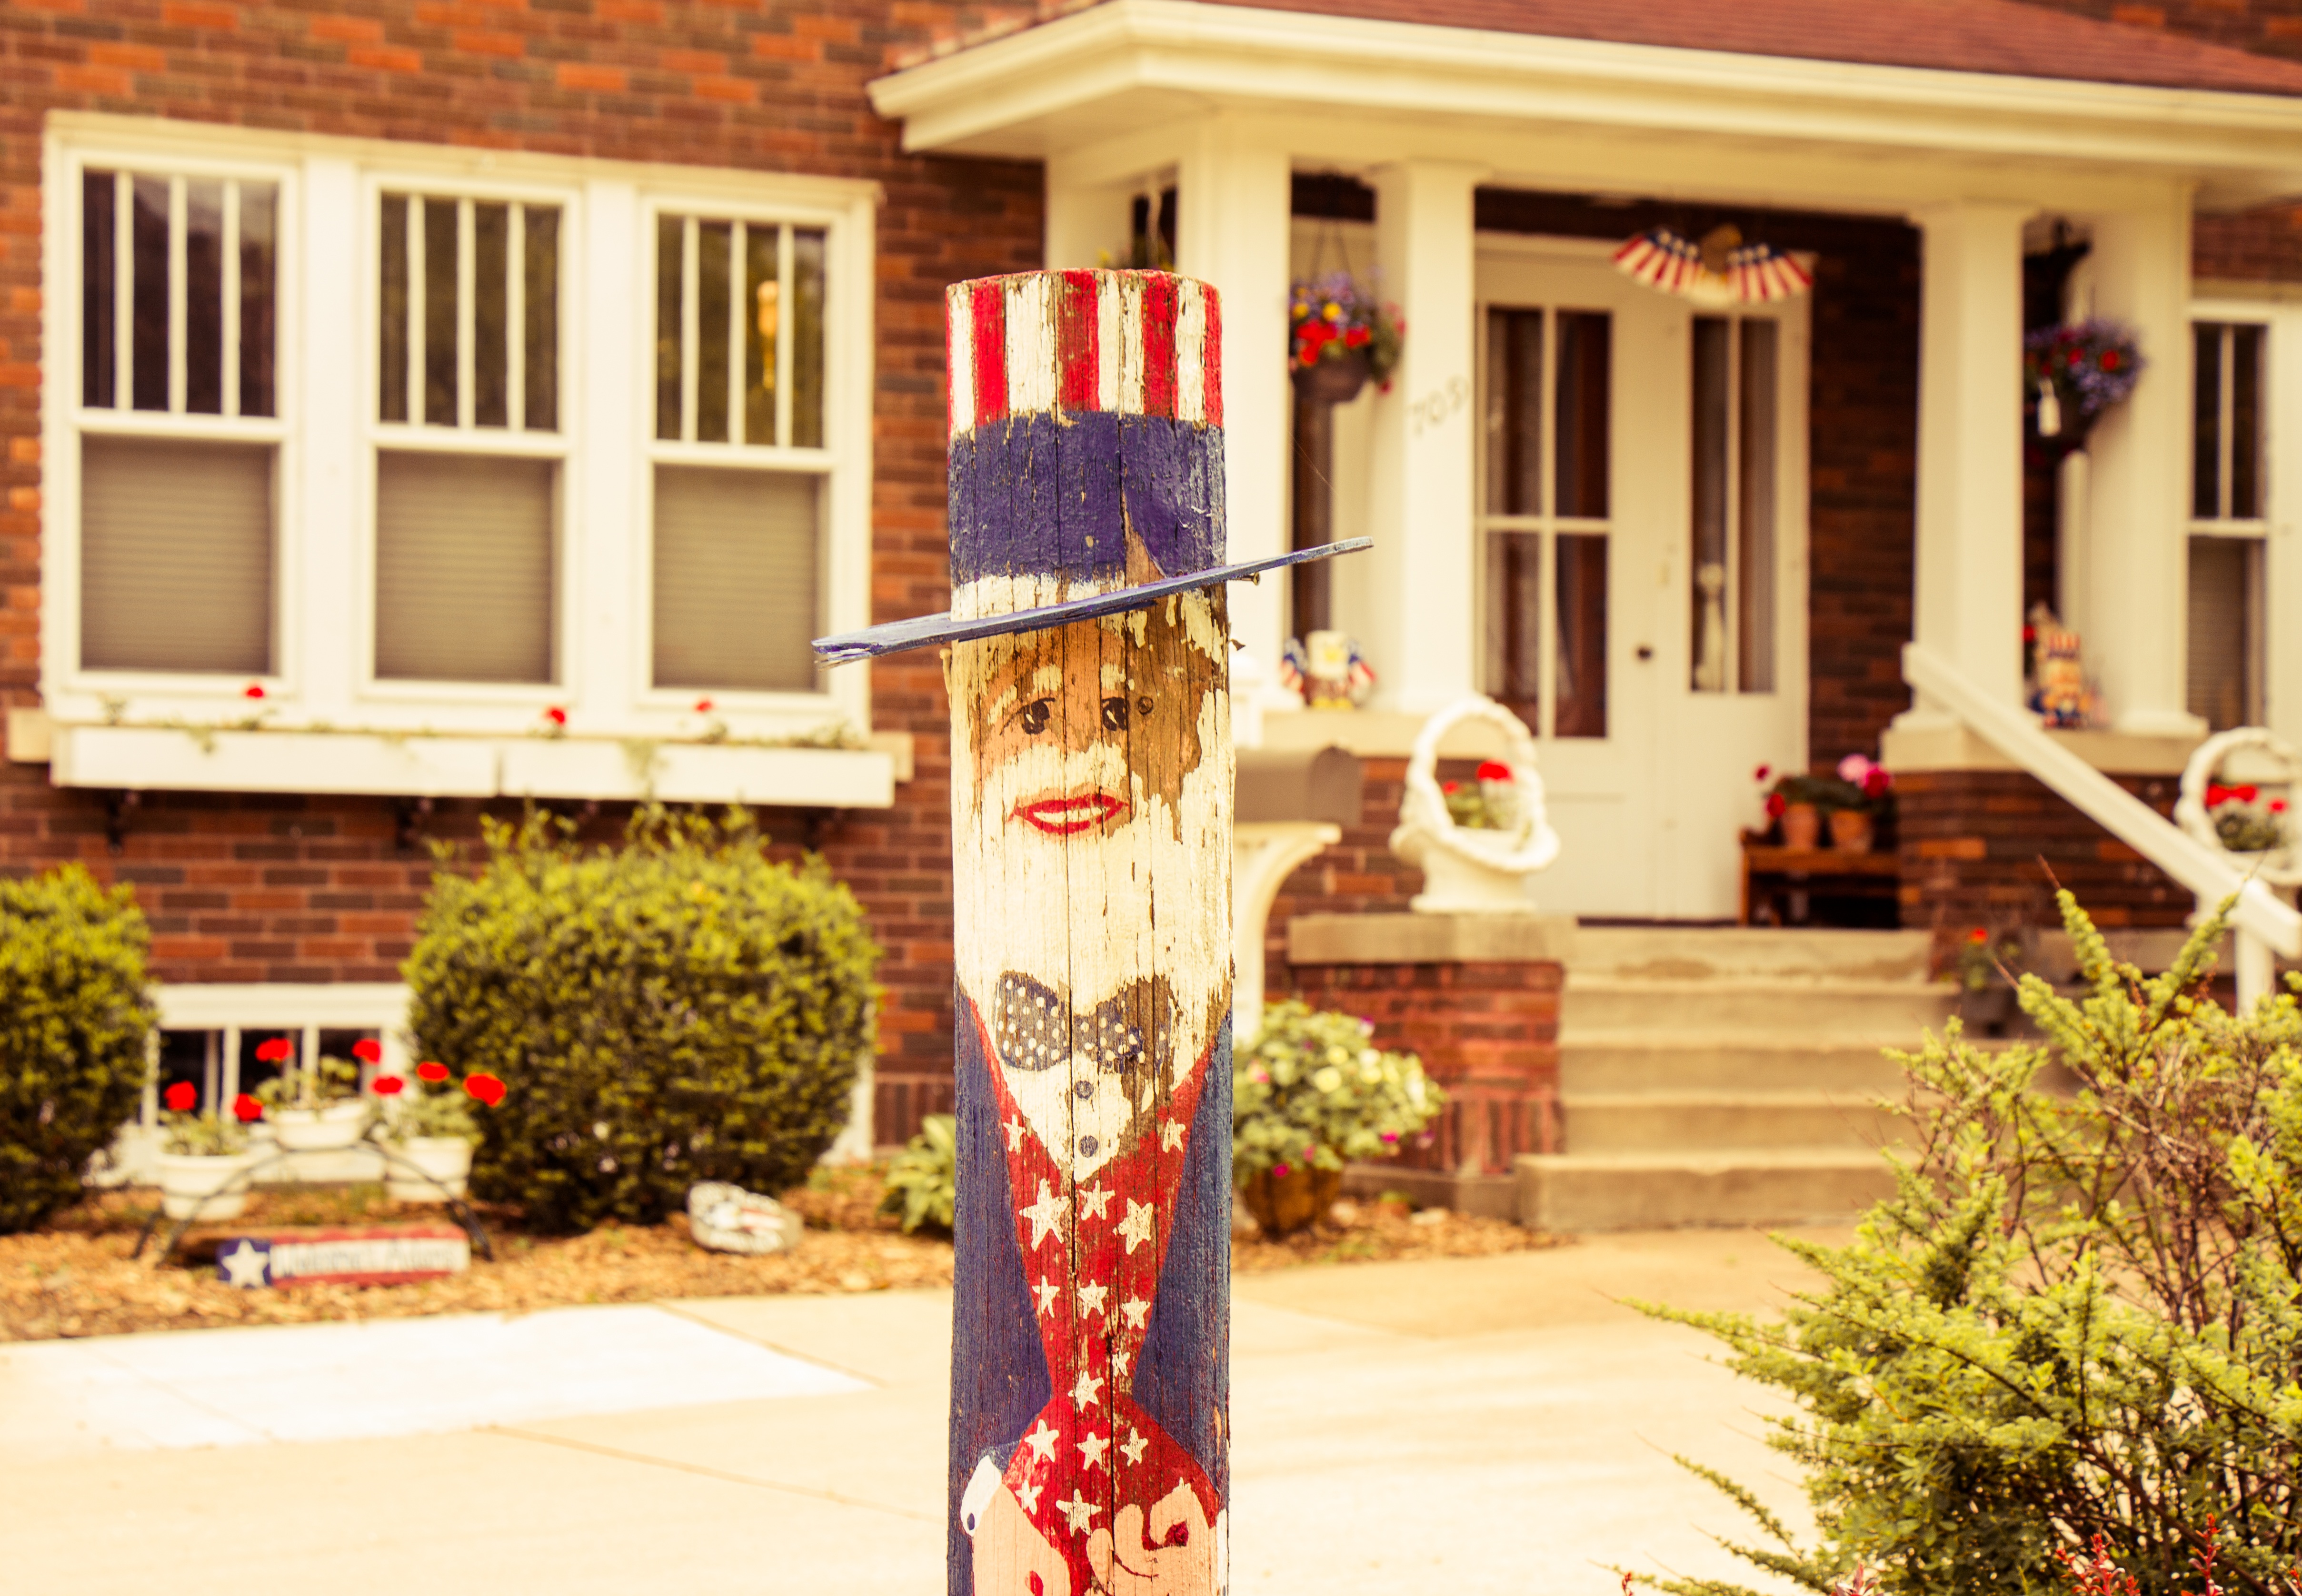
christmas, christmas decoration